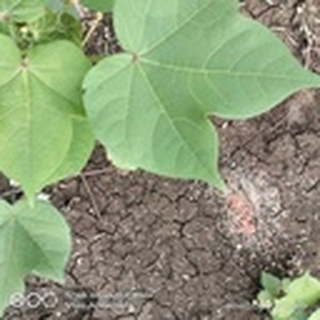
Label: healthy_cotton